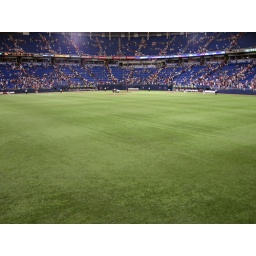
From the farthest seat in the home run porch